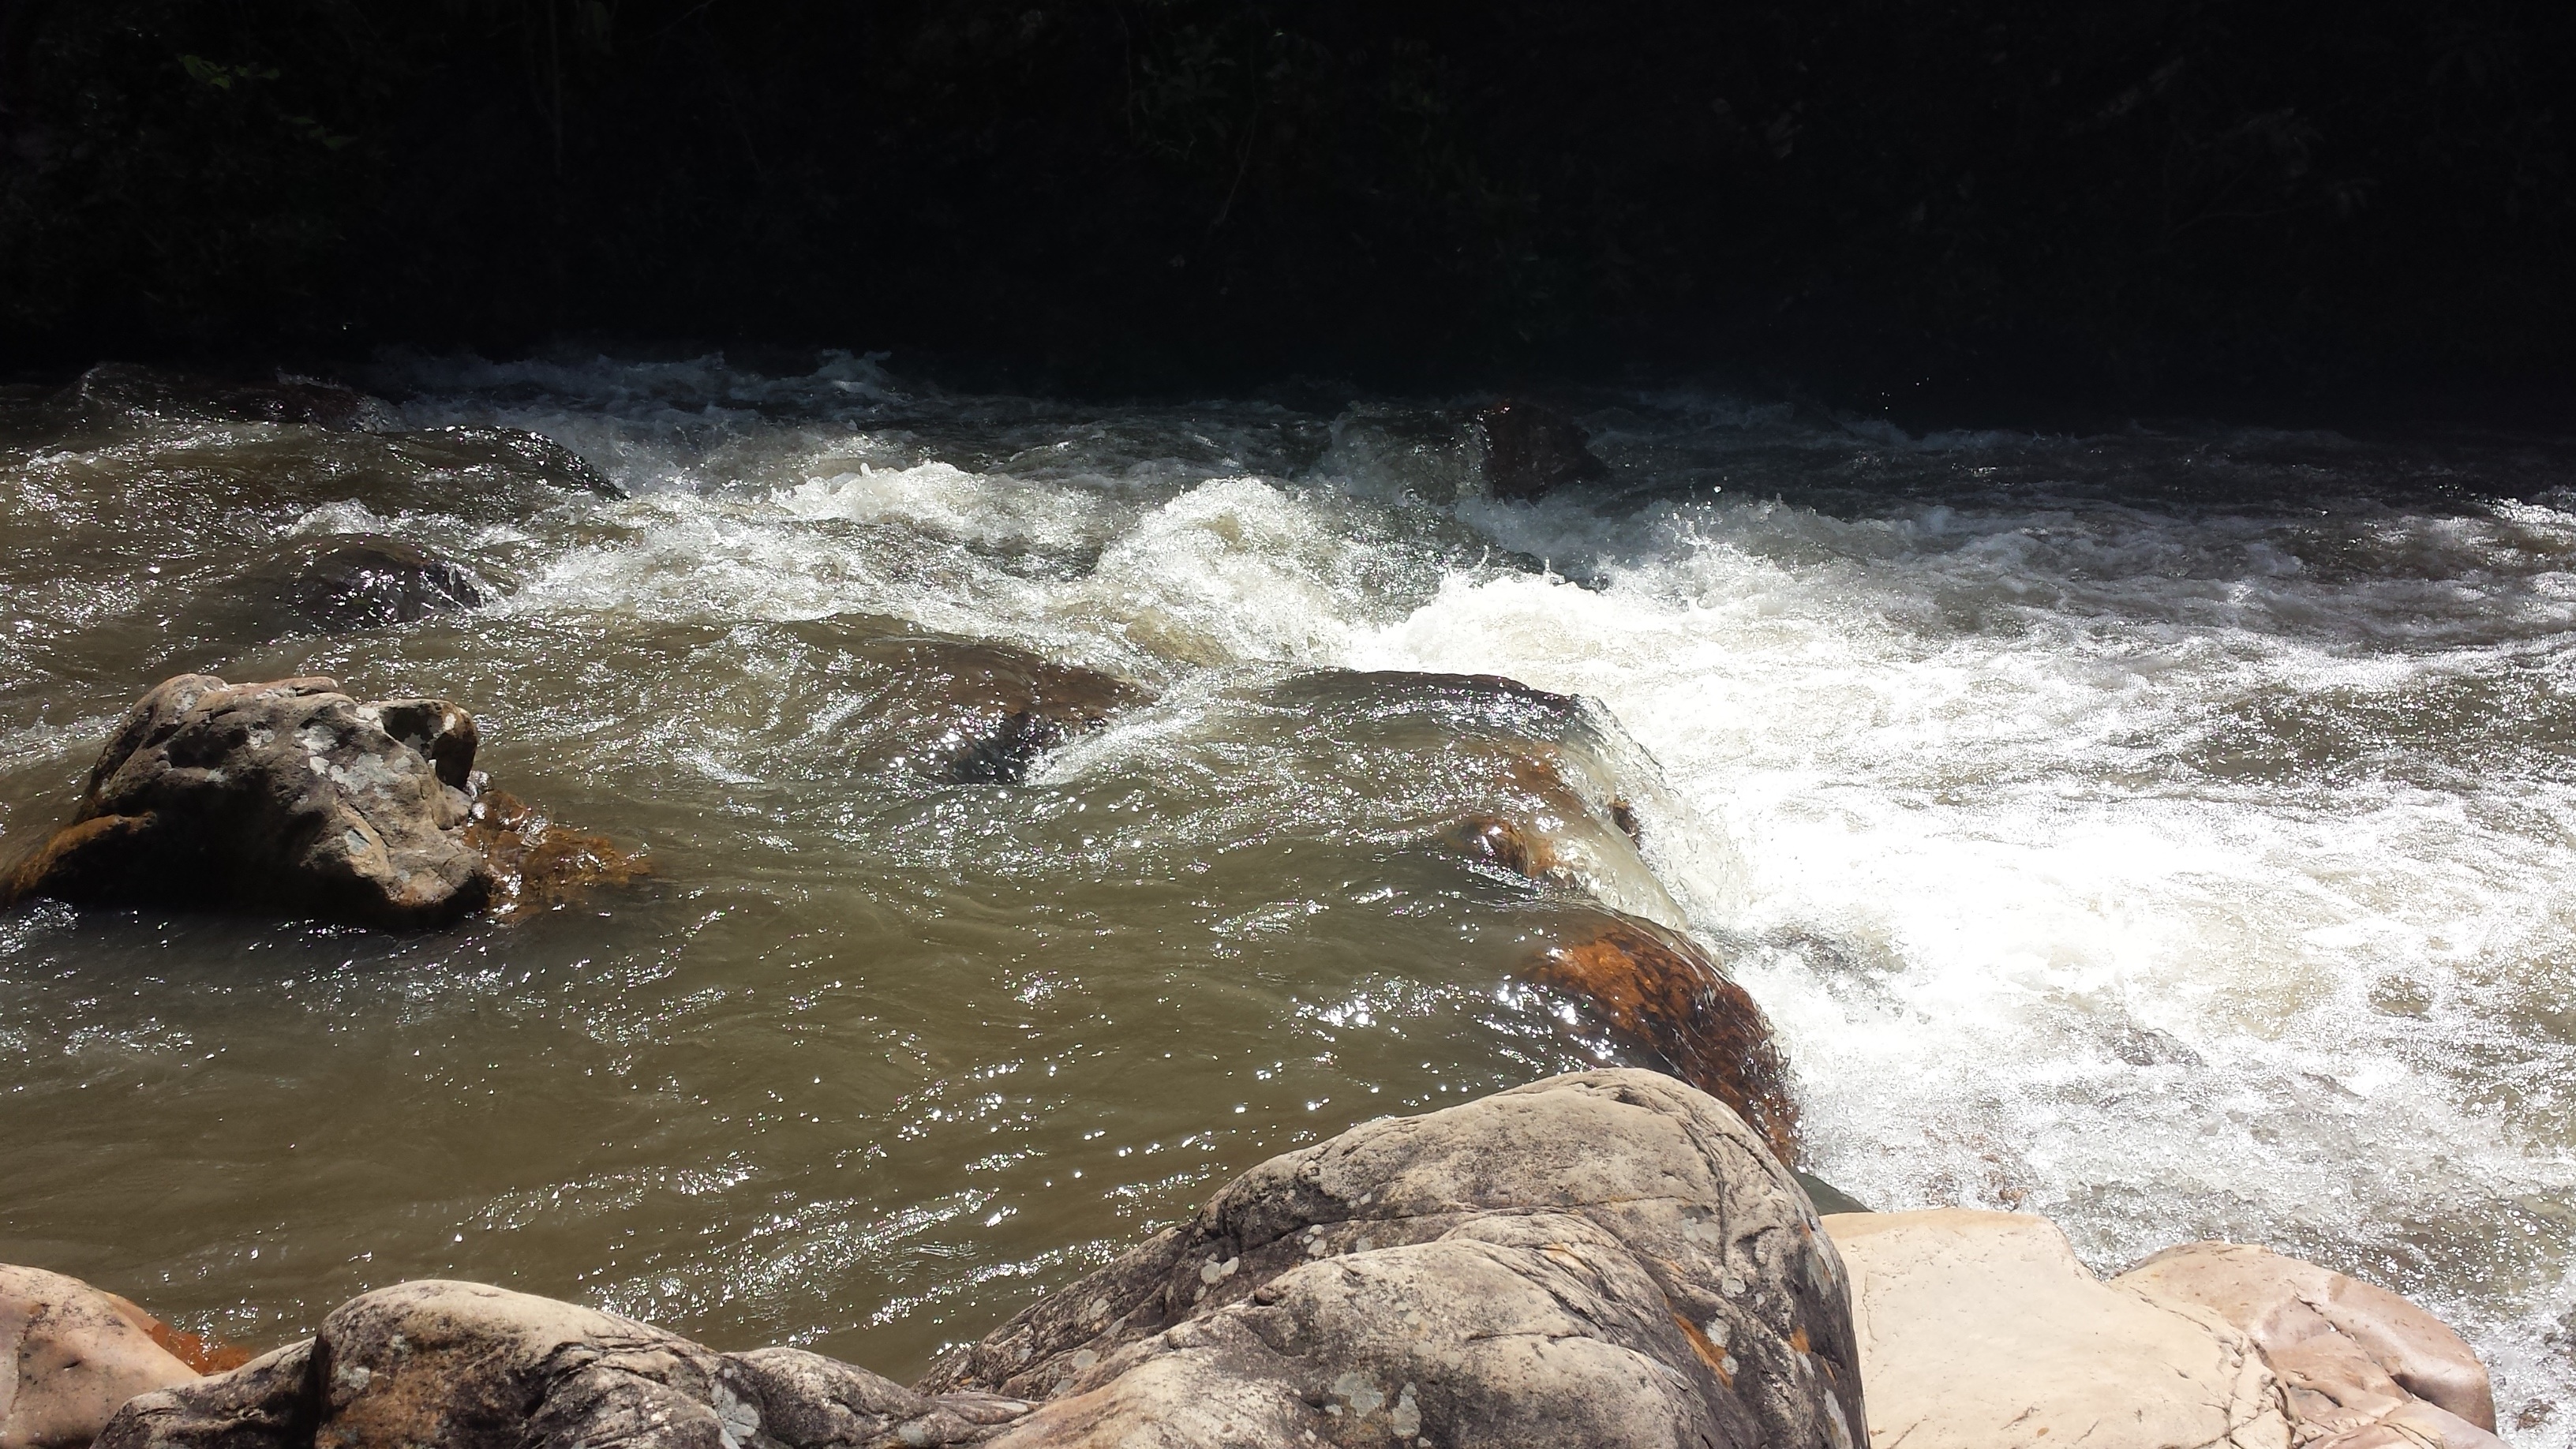
sea, coast, water, nature, rock, waterfall, fall, wave, river, stream, cascade, rapid, body of water, rio, natureza, water feature, cachoeira, wind wave, queda d agua